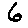
Label: 6